Save the Green Planet!

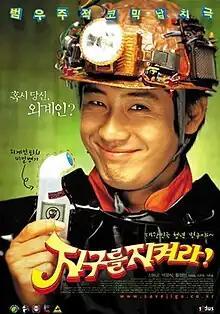
Theatrical release poster

Save The Green Planet! is a 2003 South Korean science fiction comedy film written and directed by Jang Joon-hwan. The basic story begins when the main character, Lee Byeong-gu, kidnaps another man, convinced that the latter is an alien.